Model Crime Investigations

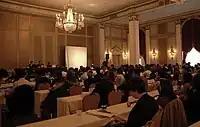
An international Student Conference: Debate Sessions

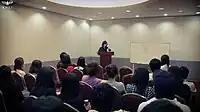
KMCI participants: A student delivering his speech

Investigation procedures are the only way which investigators can find valuable evidences. These investigations are divided into two parts: Preliminary investigation, and Follow-up investigation.